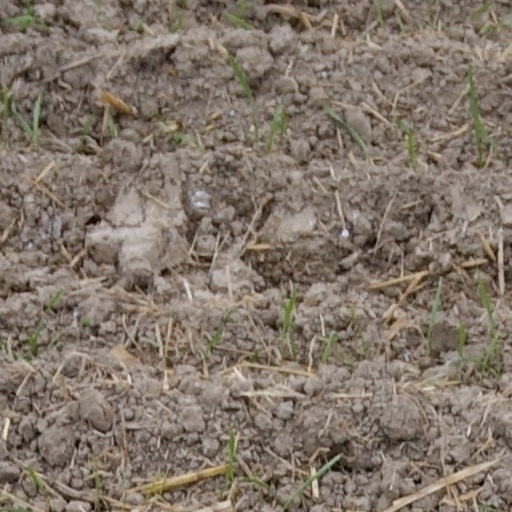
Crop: wheat